Sky position (RA, Dec in degrees): 130.269, 18.118
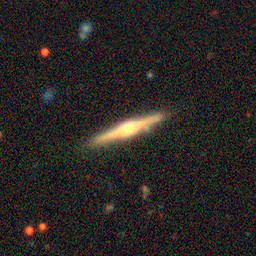
Galaxy morphology: Edge-on Galaxies with Bulge